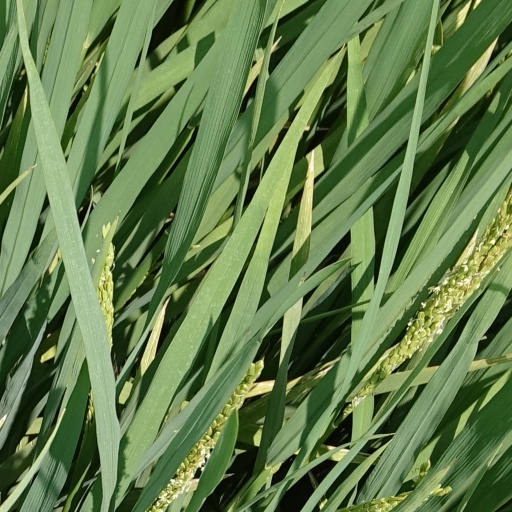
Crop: rice